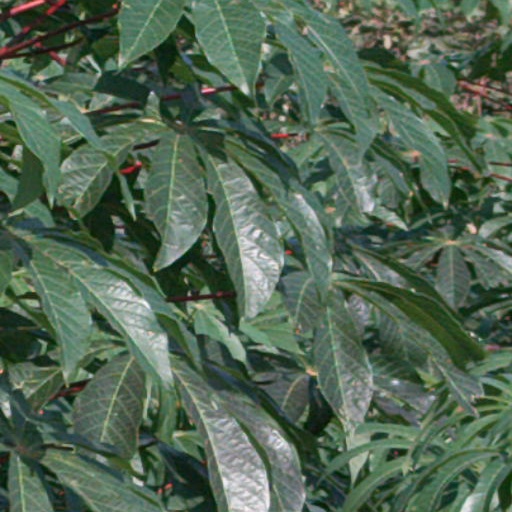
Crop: cassava